Imperial Tobacco Company Building

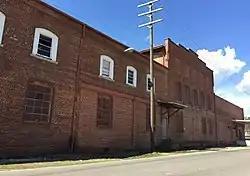

Imperial Tobacco Company Building, also known as the Marvel Lighting Company Building, is a historic tobacco processing facility located at Mullins, Marion County, South Carolina. It was built between 1908 and 1913 by the Imperial Tobacco Company of Great Britain and Ireland, Inc., and at its construction was the largest redrying plant in Mullins. It consists of a three-story, brick main block, with stepped parapets and ten additions of varying age. The plant was used to buy, dry, and export tobacco.